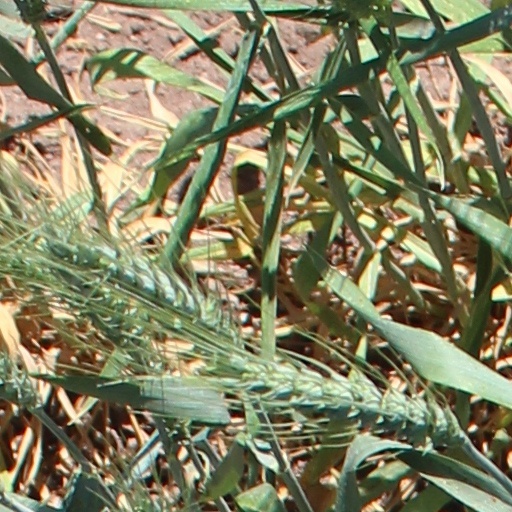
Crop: wheat